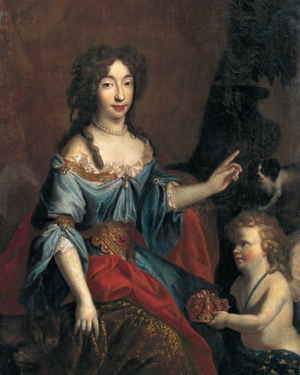
Un amour lui présente la couronne delphinale.